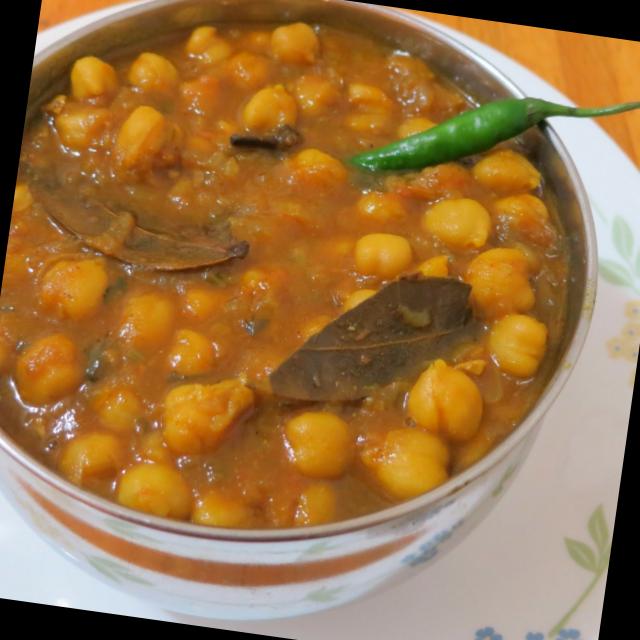
Dish: chole